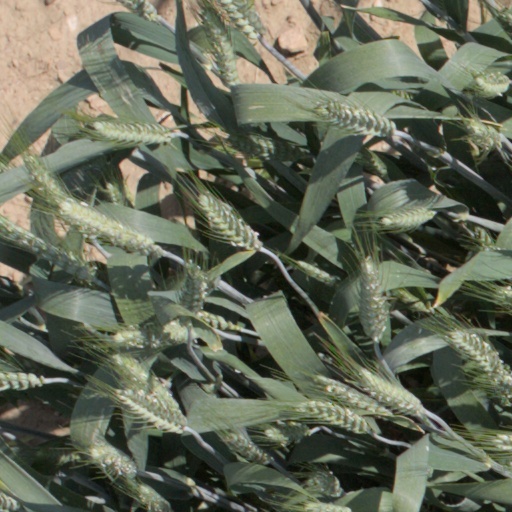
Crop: wheat